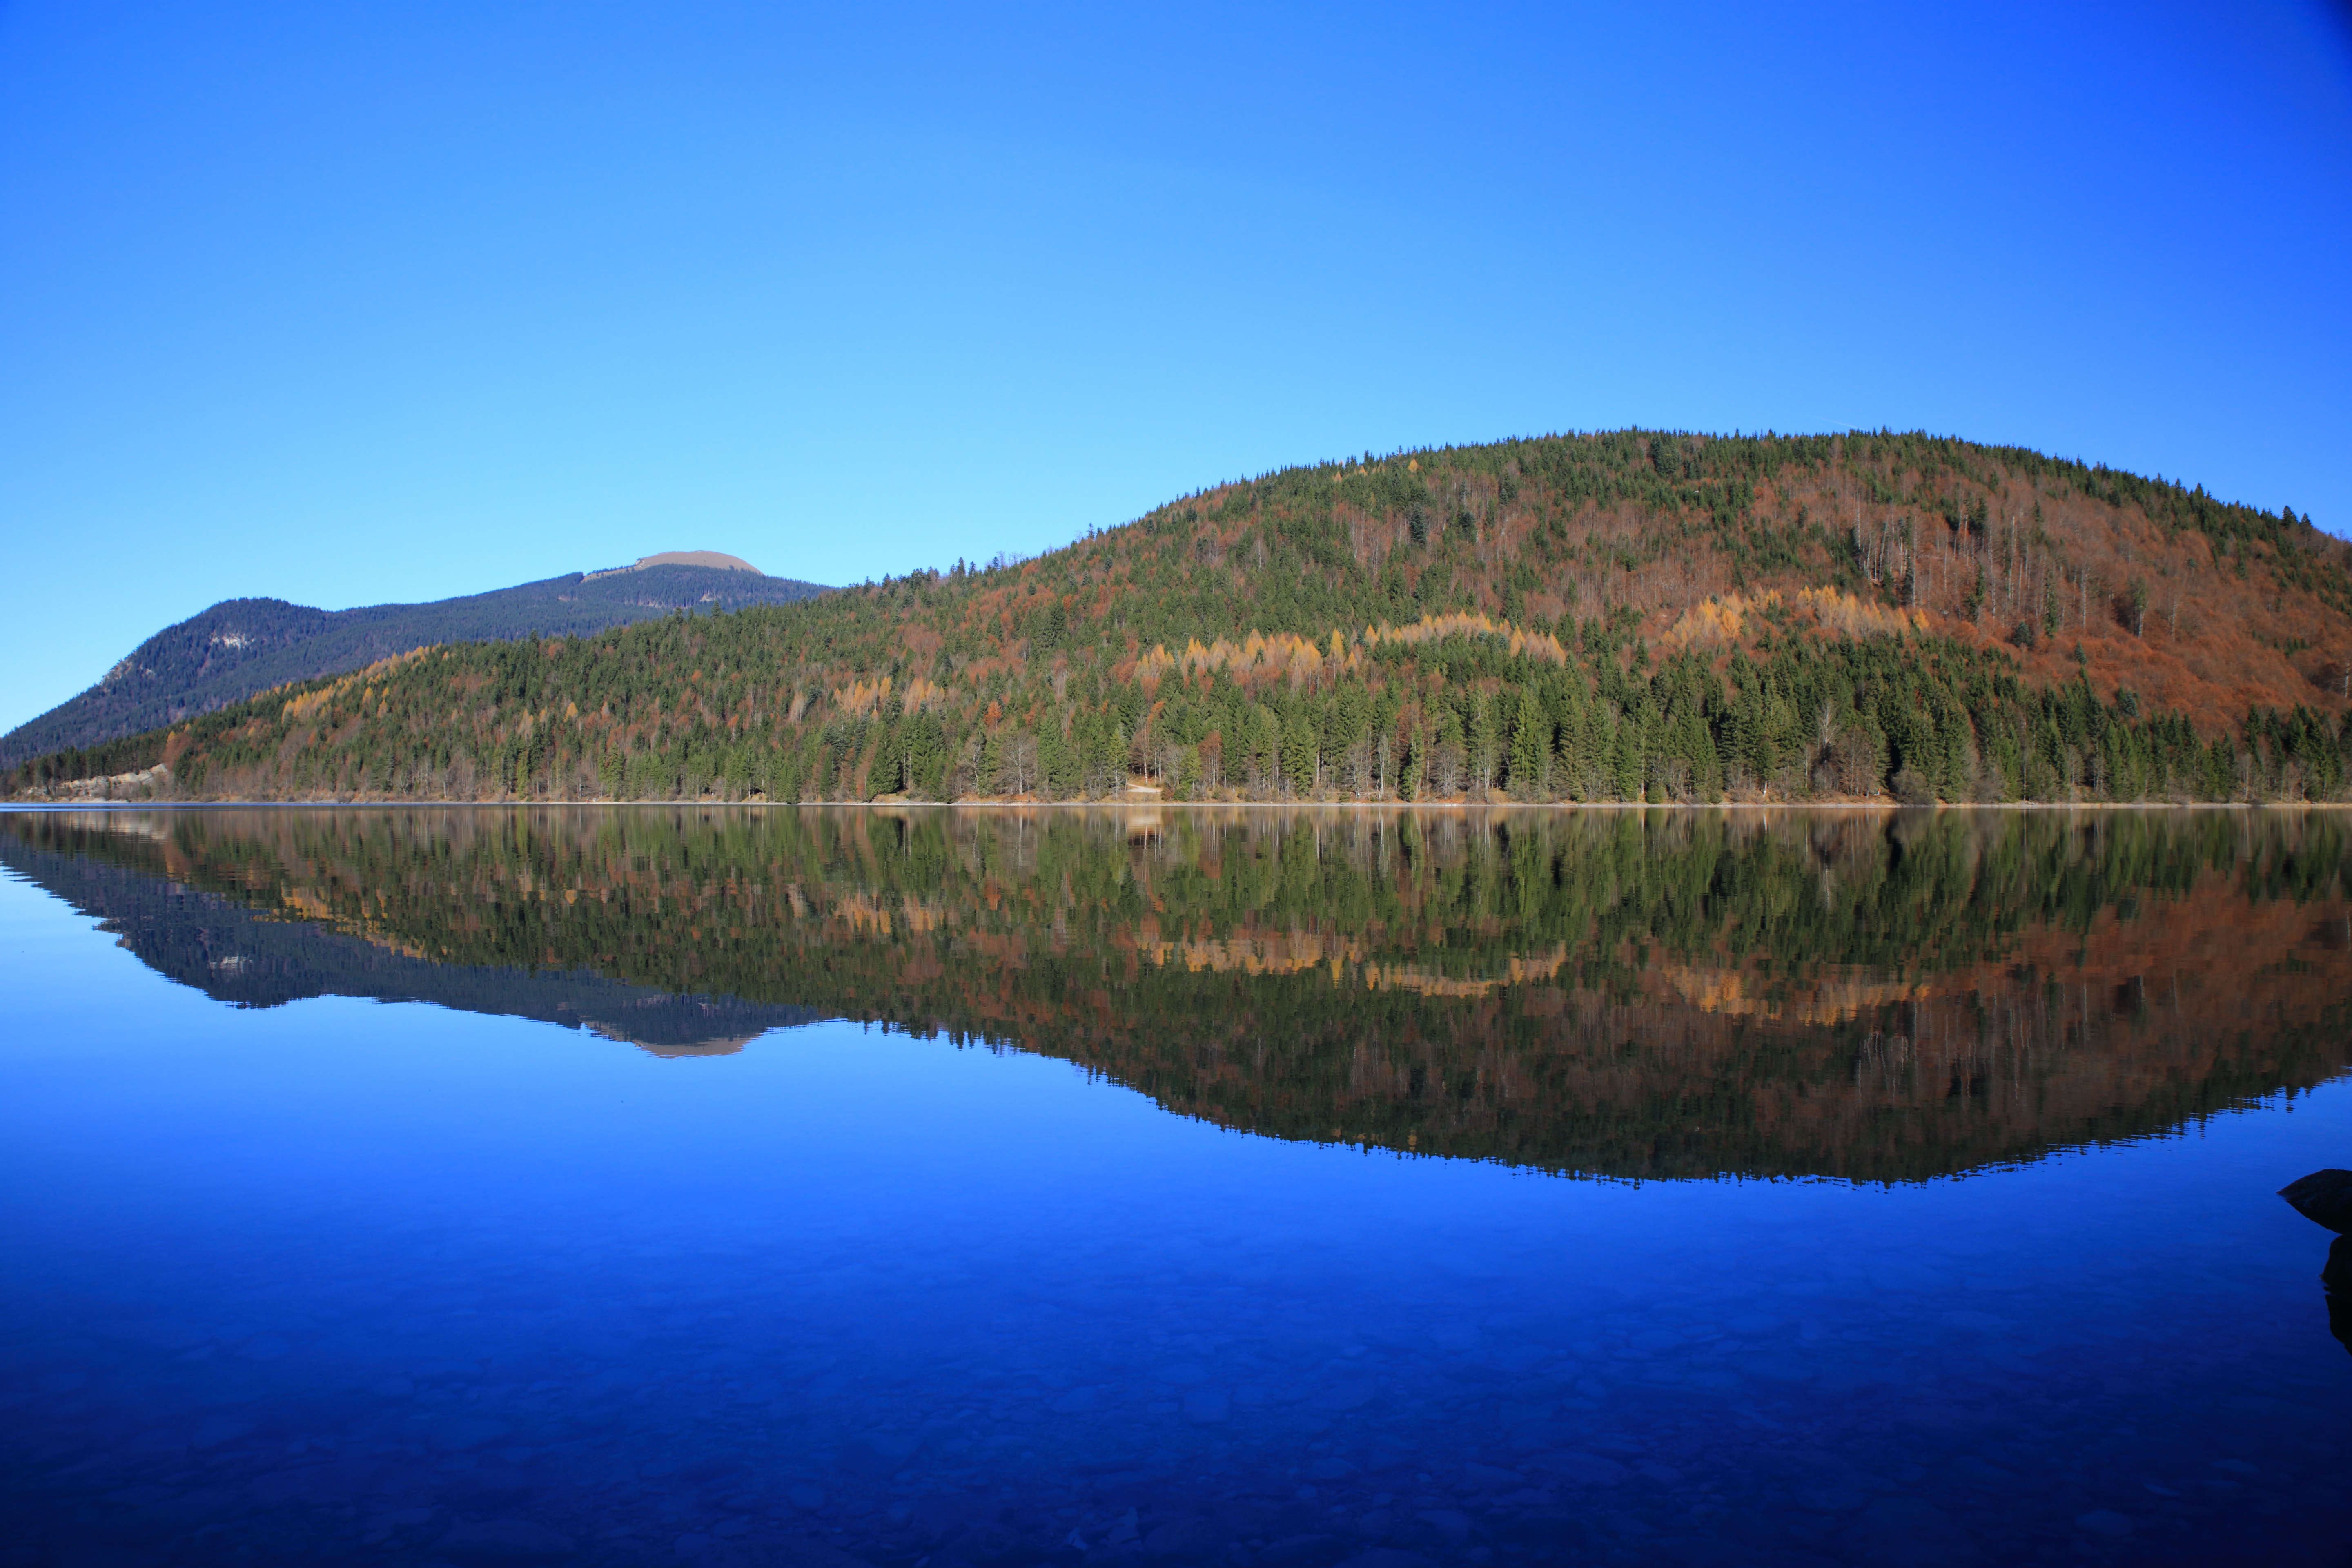
landscape, sea, nature, wilderness, mountain, hill, lake, mountain range, reflection, fjord, reservoir, highland, body of water, mountains, fell, loch, crater lake, tarn, mountainous landforms